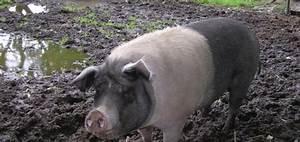
sheep